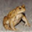
Label: frog